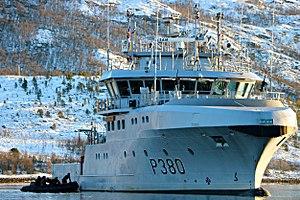
La classe Reine est une série de deux patrouilleurs construite par le chantier naval polonais Stocznia Remontowa Gryfia à Szczecin pour la Garde nationale norvégienne servant au sein de la Marine royale norvégienne. C'est une version modifiée de la classe Normen qui a la capacité de transporter à bord des navires de patrouille et des conteneurs plus petits. Elle est également utilisée comme plate-forme pour la formation de la Garde nationale.